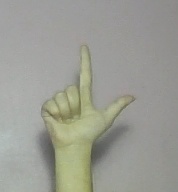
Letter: laam